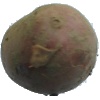
Label: Potato Red 1